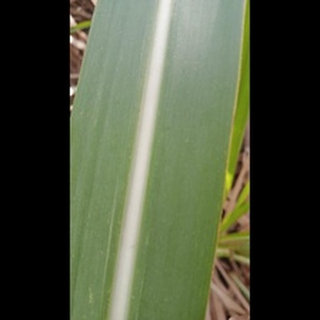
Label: healthy_sugarcane